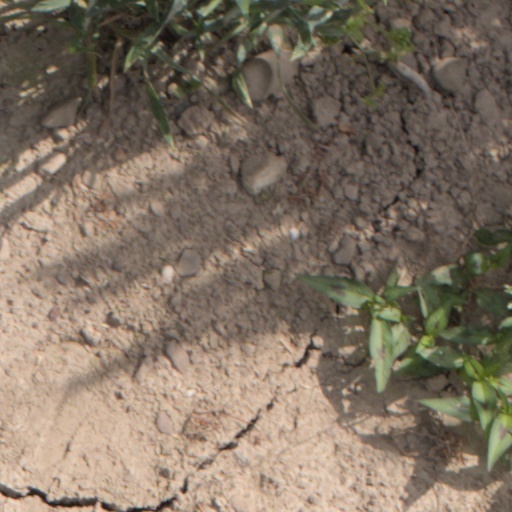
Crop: wheat